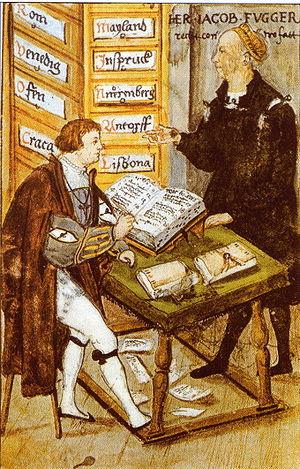
Le mot bourgeoisie a un sens qui varie selon les époques :
Matthäus Schwarz est un comptable allemand, connu pour avoir rédigé le Livre des costumes, ouvrage répertoriant les vêtements qu'il a porté entre 1520 et 1560. L'ouvrage est considéré comme « le premier livre de mode du monde ».
L’histoire de la banque suit d'abord les grandes étapes de l’histoire de la monnaie même si certaines opérations coutumières des banques, sont observées et attestées depuis la plus haute Antiquité. Puis, depuis le XIXᵉ siècle, elle révèle comment des risques bancaires mal maîtrisés, par la législation comme par les banques elles-mêmes, peuvent ravager les économies qui les abritent et qui sont leurs débouchés.
Jacob Fugger dit le Riche, né le 6 mars 1459 à Augsbourg, où il est mort le 30 décembre 1525, est le banquier le plus célèbre de la famille Fugger.